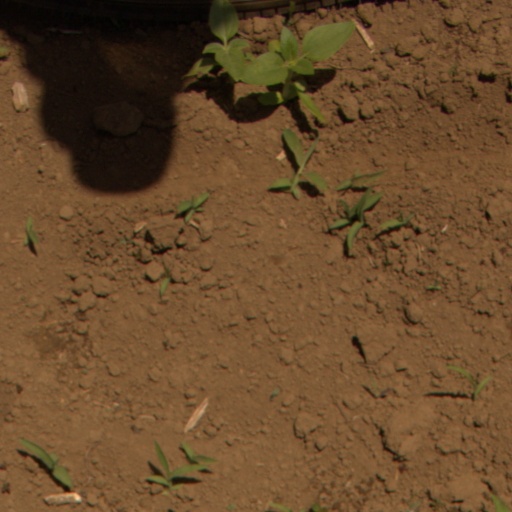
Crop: Jerusalem artichoke